Piranhas, Alagoas

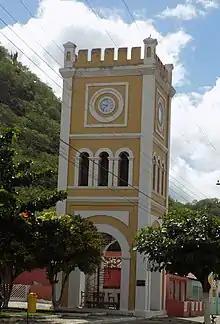
Torre do Relógio

Water sports such as catamarans, sailboats and canoes are available at river beaches and lakes, as well tours along the São Francisco using typical paddle steamers (gaiolas). Several waterfalls, the river itself, the semi-arid and rough caatinga, strange rock formations, and its river gorges are visible.